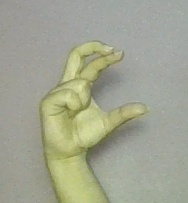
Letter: thal